François Lefebvre de Caumartin

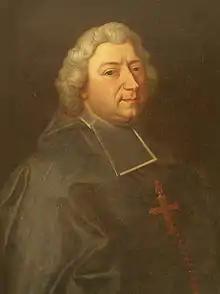
Monseigneur François Lefebvre de Caumartin

François Lefebvre de Caumartin or Jean François Paul Lefèvre de Caumartin (16 December 1668 in Châlons-en-Champagne – 30 August 1733 in Blois) was a French bishop.